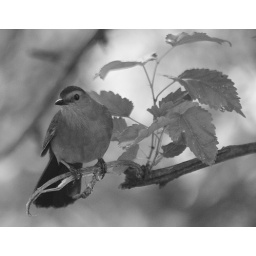
We thought this cat bird picture looked best in B&amp;amp;W.